List of city parks and recreation facilities of Allentown, Pennsylvania

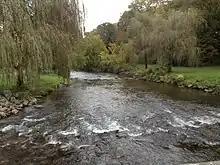
Lehigh Parkway, the largest park in Allentown, built during the 1930s as a Works Progress Administration project, in 2012

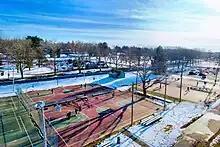
Cedar Creek Park in west-side Allentown in 2019

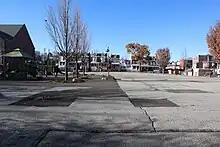
Franklin Park at 218 N. 14th Street in 2021

Allentown, Pennsylvania is nationally-known for its park system.